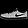
Label: Sneaker